Cinnamon roll
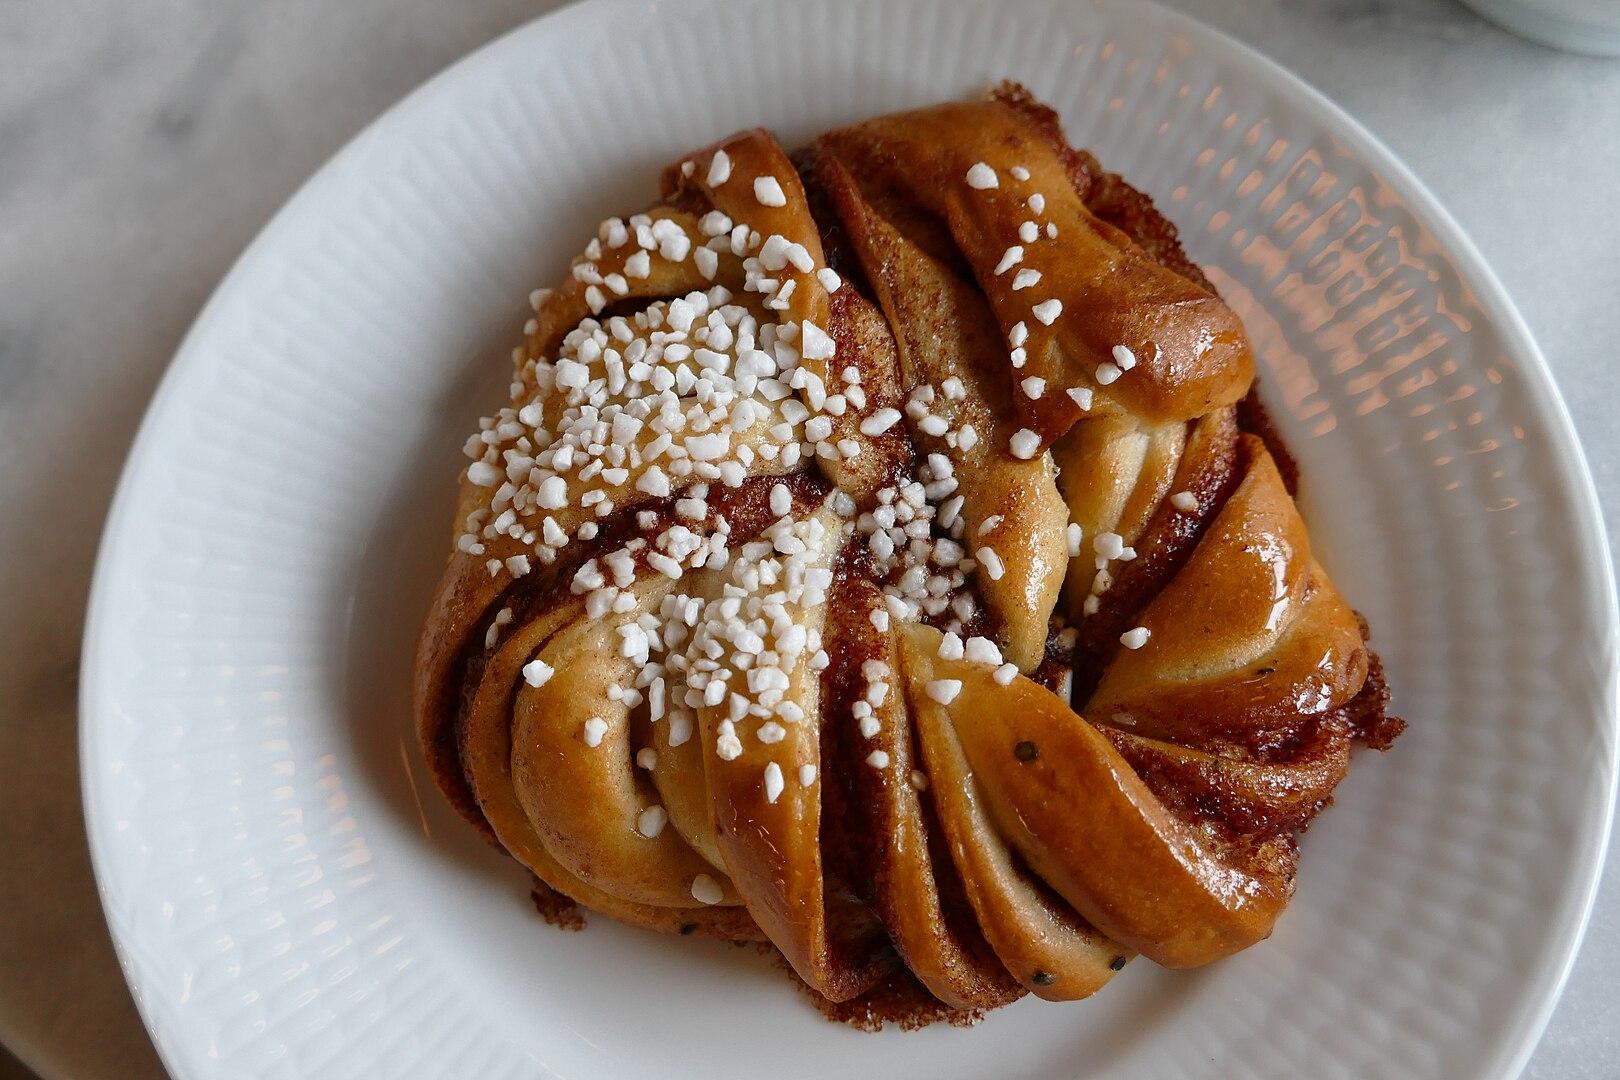
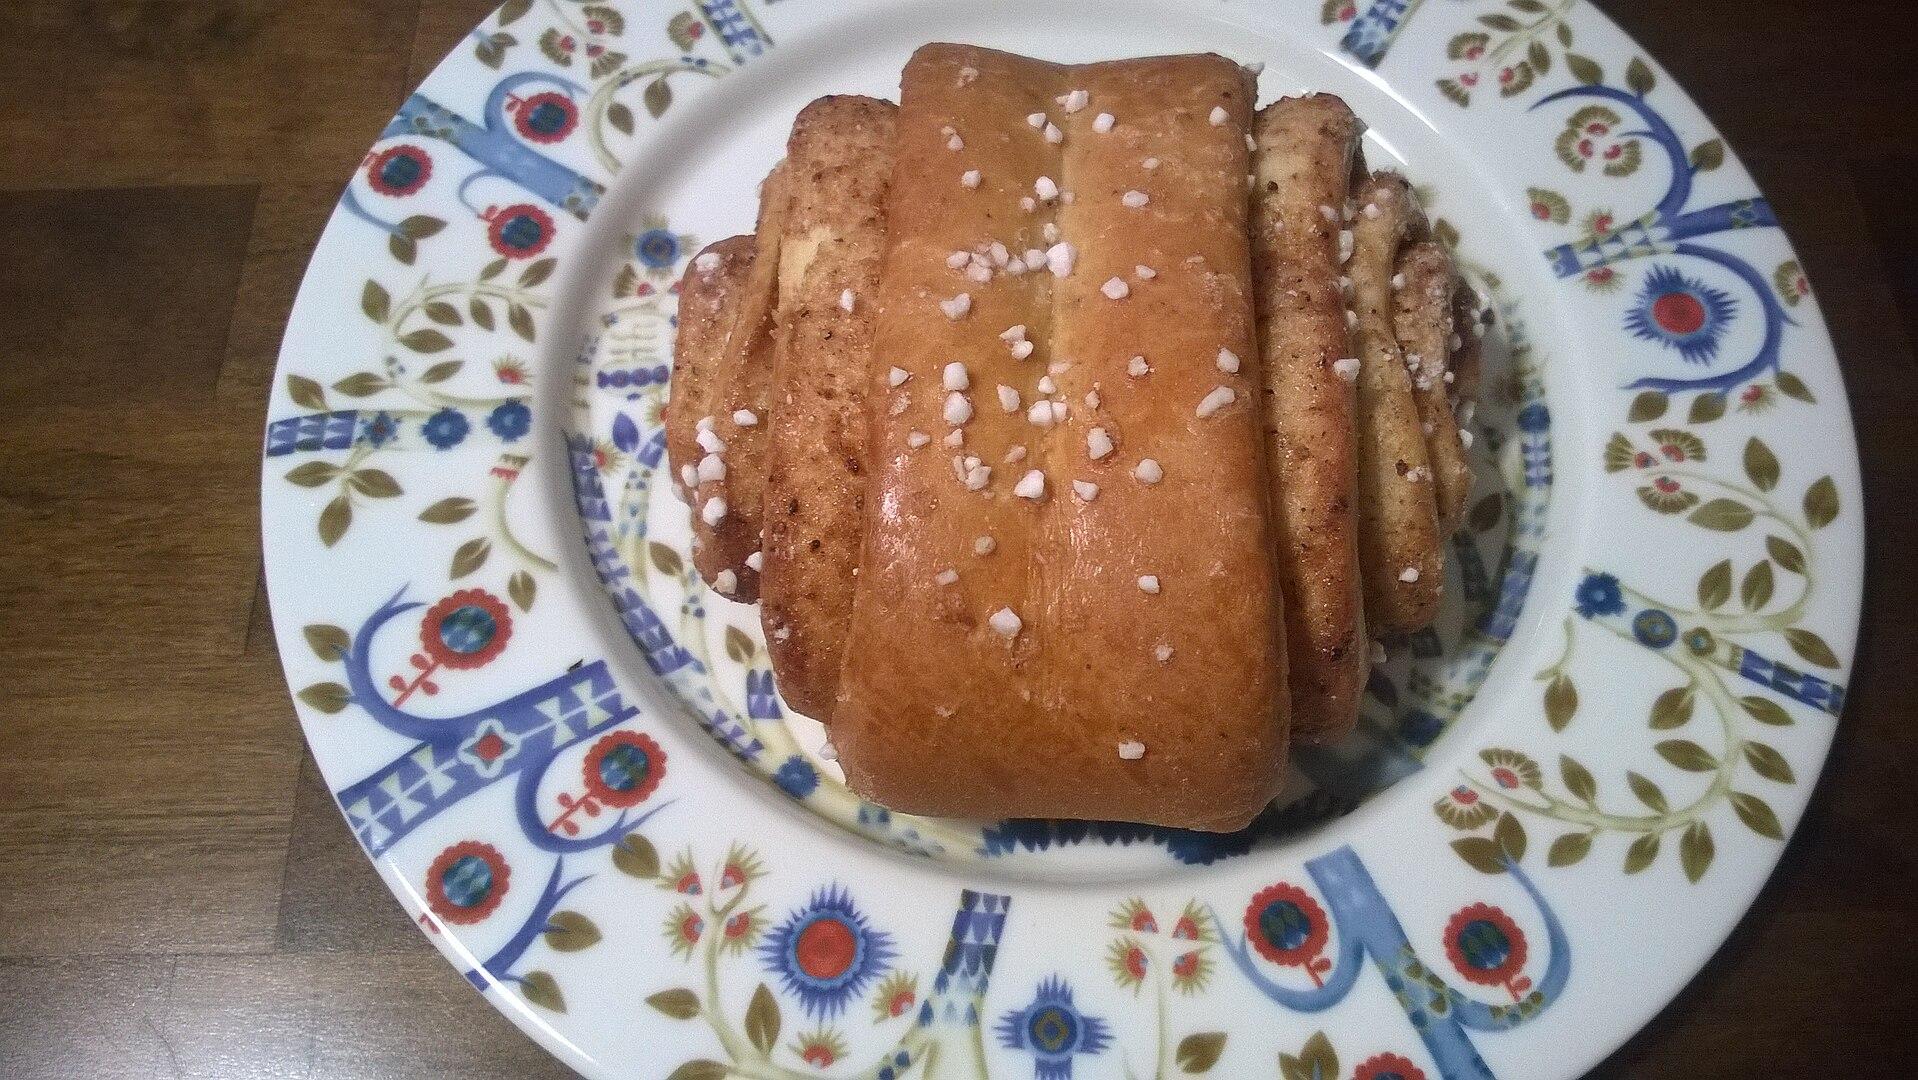
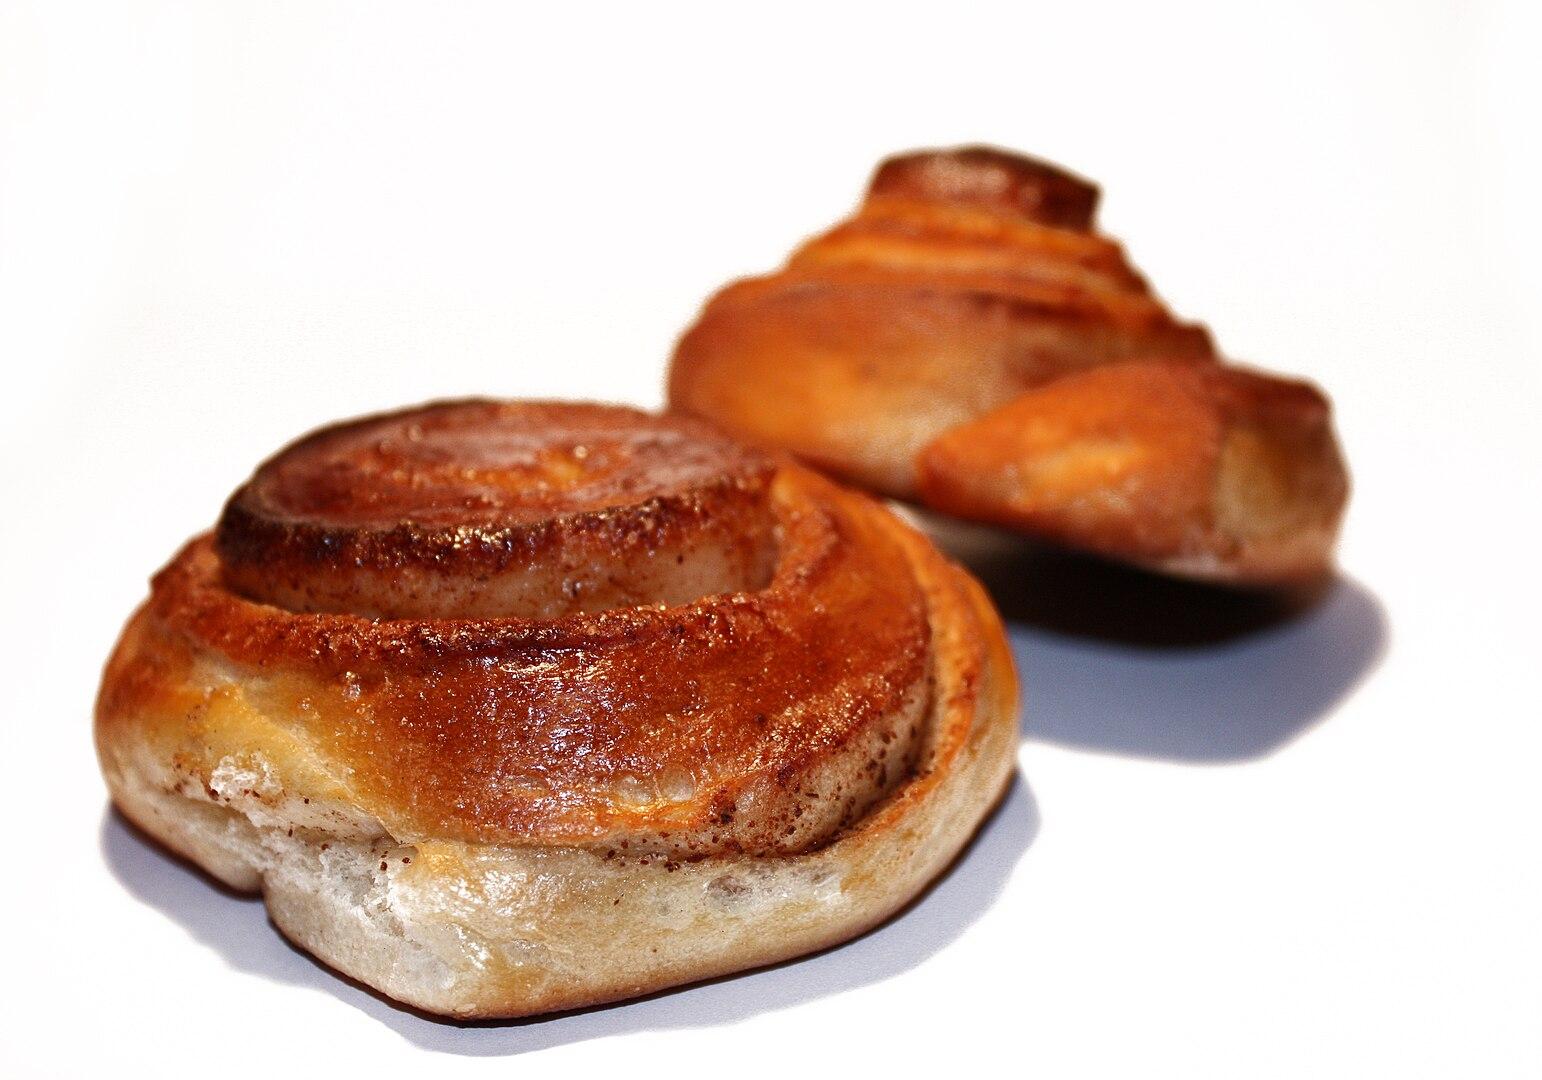
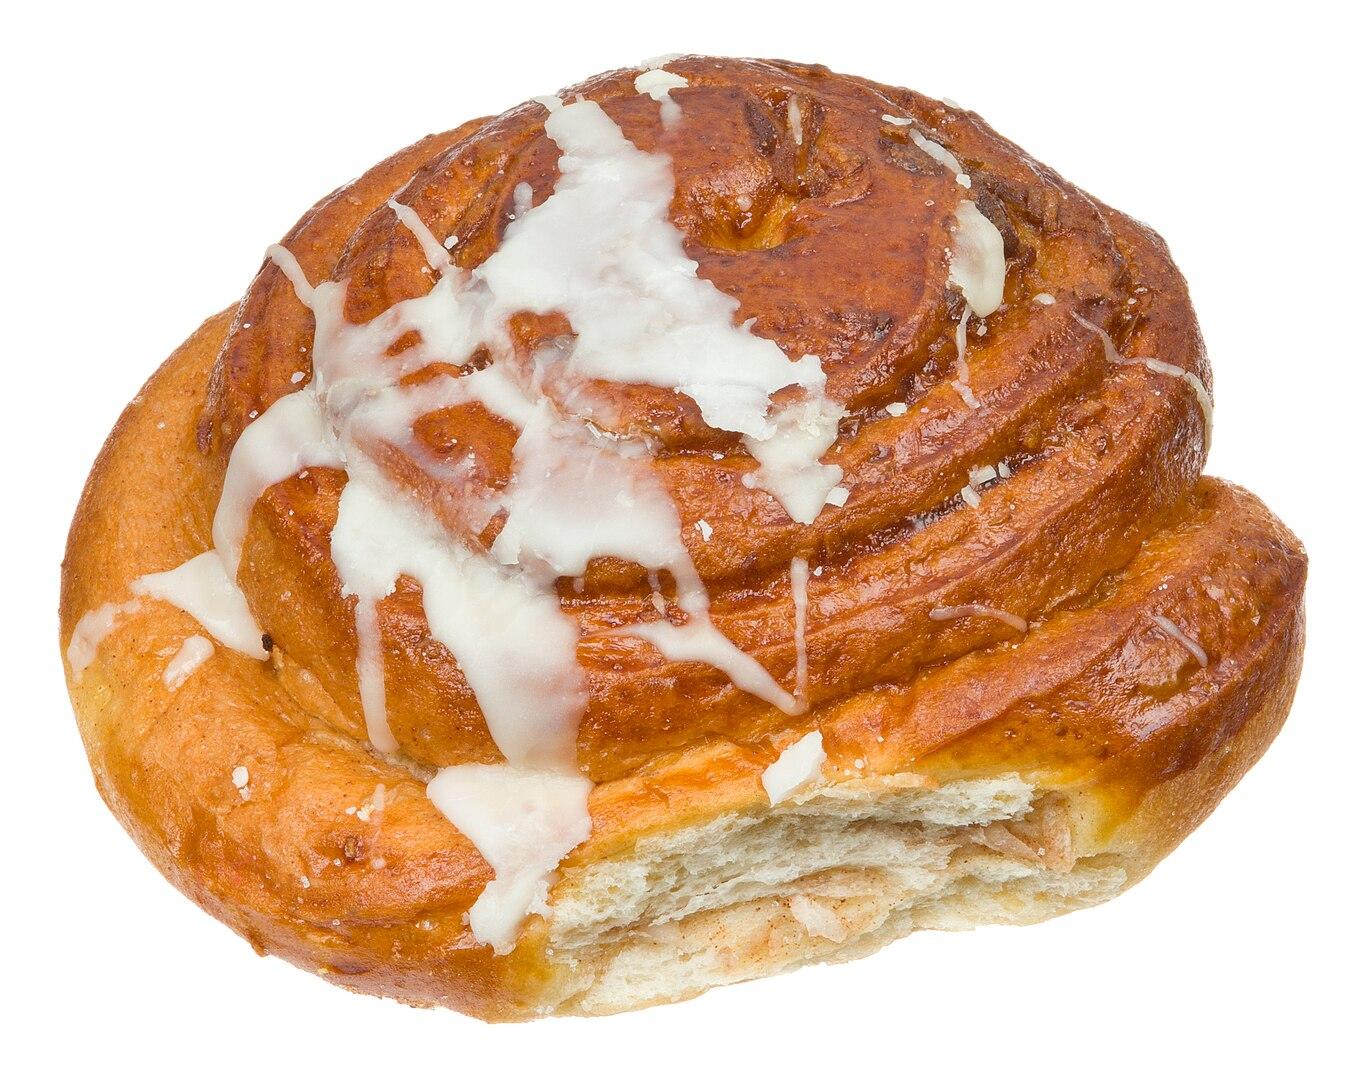
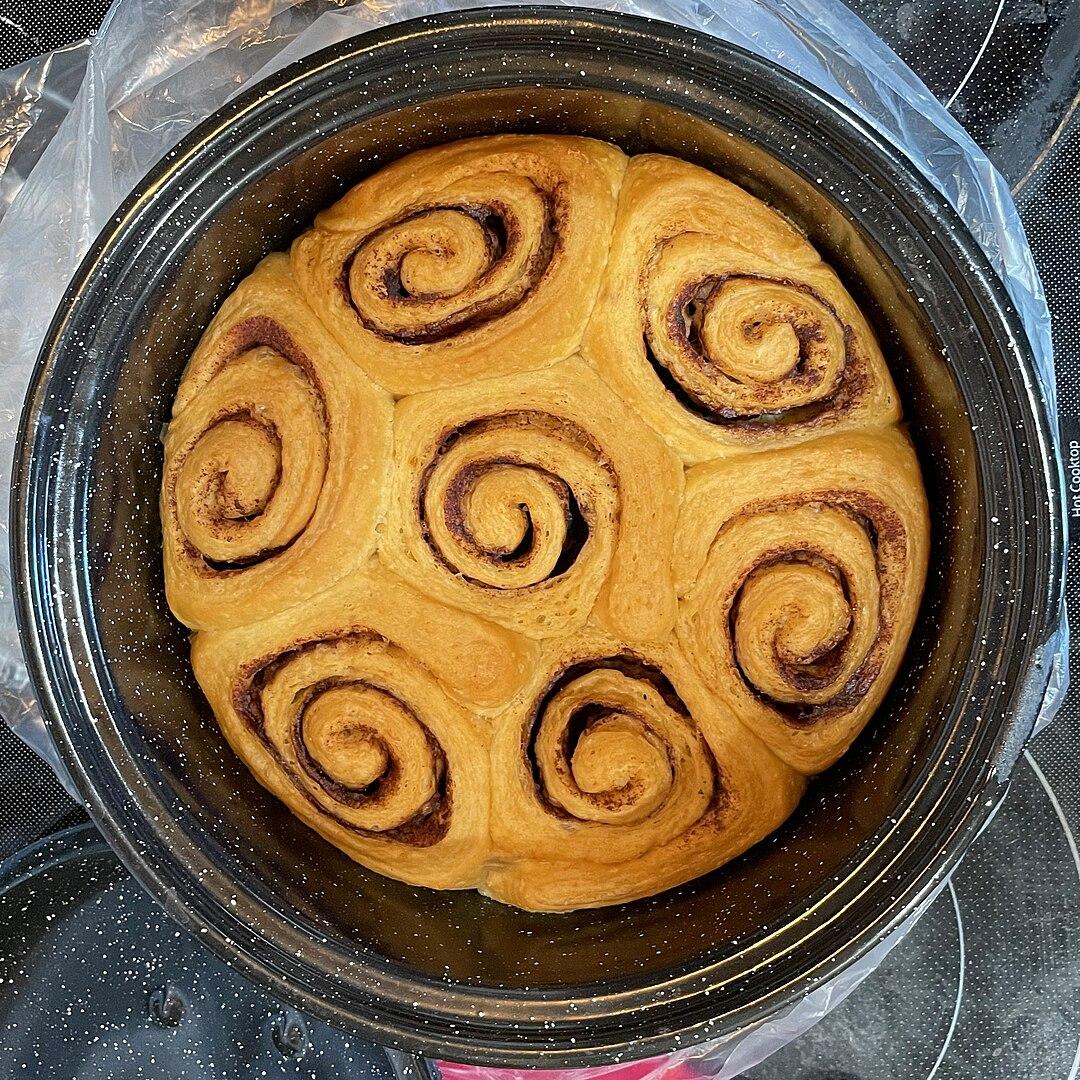
Also known as:
ar - Arabic: لفافة القرفة
az - Azerbaijani: Darçınlı rulet
bar - Bavarian: Kanelbulle
ca - Catalan: Espiral de canyella
cs - Czech: Skořicový šnek
da - Danish: Kanelsnegl
de - German: Zimtschnecke
en-simple - Simple English: Cinnamon roll
es - Spanish: Rollo de canela
et - Estonian: Kaneelirull
fa - Persian: رول دارچینی
fi - Finnish: Korvapuusti
fr - French: Kanelbulle
he - Hebrew: שבלול קינמון
hy - Armenian: Կաթնահաց
id - Indonesian: Roti gulung kayu manis
io - Ido: Kanelbulle
it - Italian: Kanelbulle
ja - Japanese: シナモンロール
jv - Javanese: Kanelbullar
ka - Georgian: დარიჩინის ფუნთუშა
ko - Korean: 시나몬 롤
ku - Kurdish: Fesalî
mk - Macedonian: Ролат од цимет
nb - Norwegian Bokmål: Skillingsbolle
nl - Dutch: Kaneelbroodje
nn - Norwegian Nynorsk: Kanelbolle
pl - Polish: Kanelbulle
pt - Portuguese: Kanelbulle
ru - Russian: Улитка с корицей
sq - Albanian: Role kanelle
sr - Serbian: Цимет ролница
sv - Swedish: Kanelbulle
th - Thai: ซินนามอนโรล
tl - Tagalog: Cinnamon roll
tr - Turkish: Tarçınlı çörek
uk - Ukrainian: Булочка з корицею
vi - Vietnamese: Bánh quế cuộn
yue - Cantonese: 玉桂卷
zh - Chinese: 肉桂捲
Category: pastry (bread roll)
Cuisine: Swedish
Associated cuisines: Swedish
Area: Northern Europe, North America
Countries: Sweden, Austria, Estonia, Germany
Region: Western Europe, Northern Europe, , ,
The dish consists of a rolled sheet of yeast-leavened dough onto which a cinnamon and sugar mixture (and brown sugar, raisins or other ingredients in some cases) is sprinkled over a thin coat of butter. The dough is then rolled, cut into individual portions and baked.